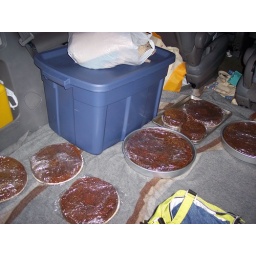
cake in the van